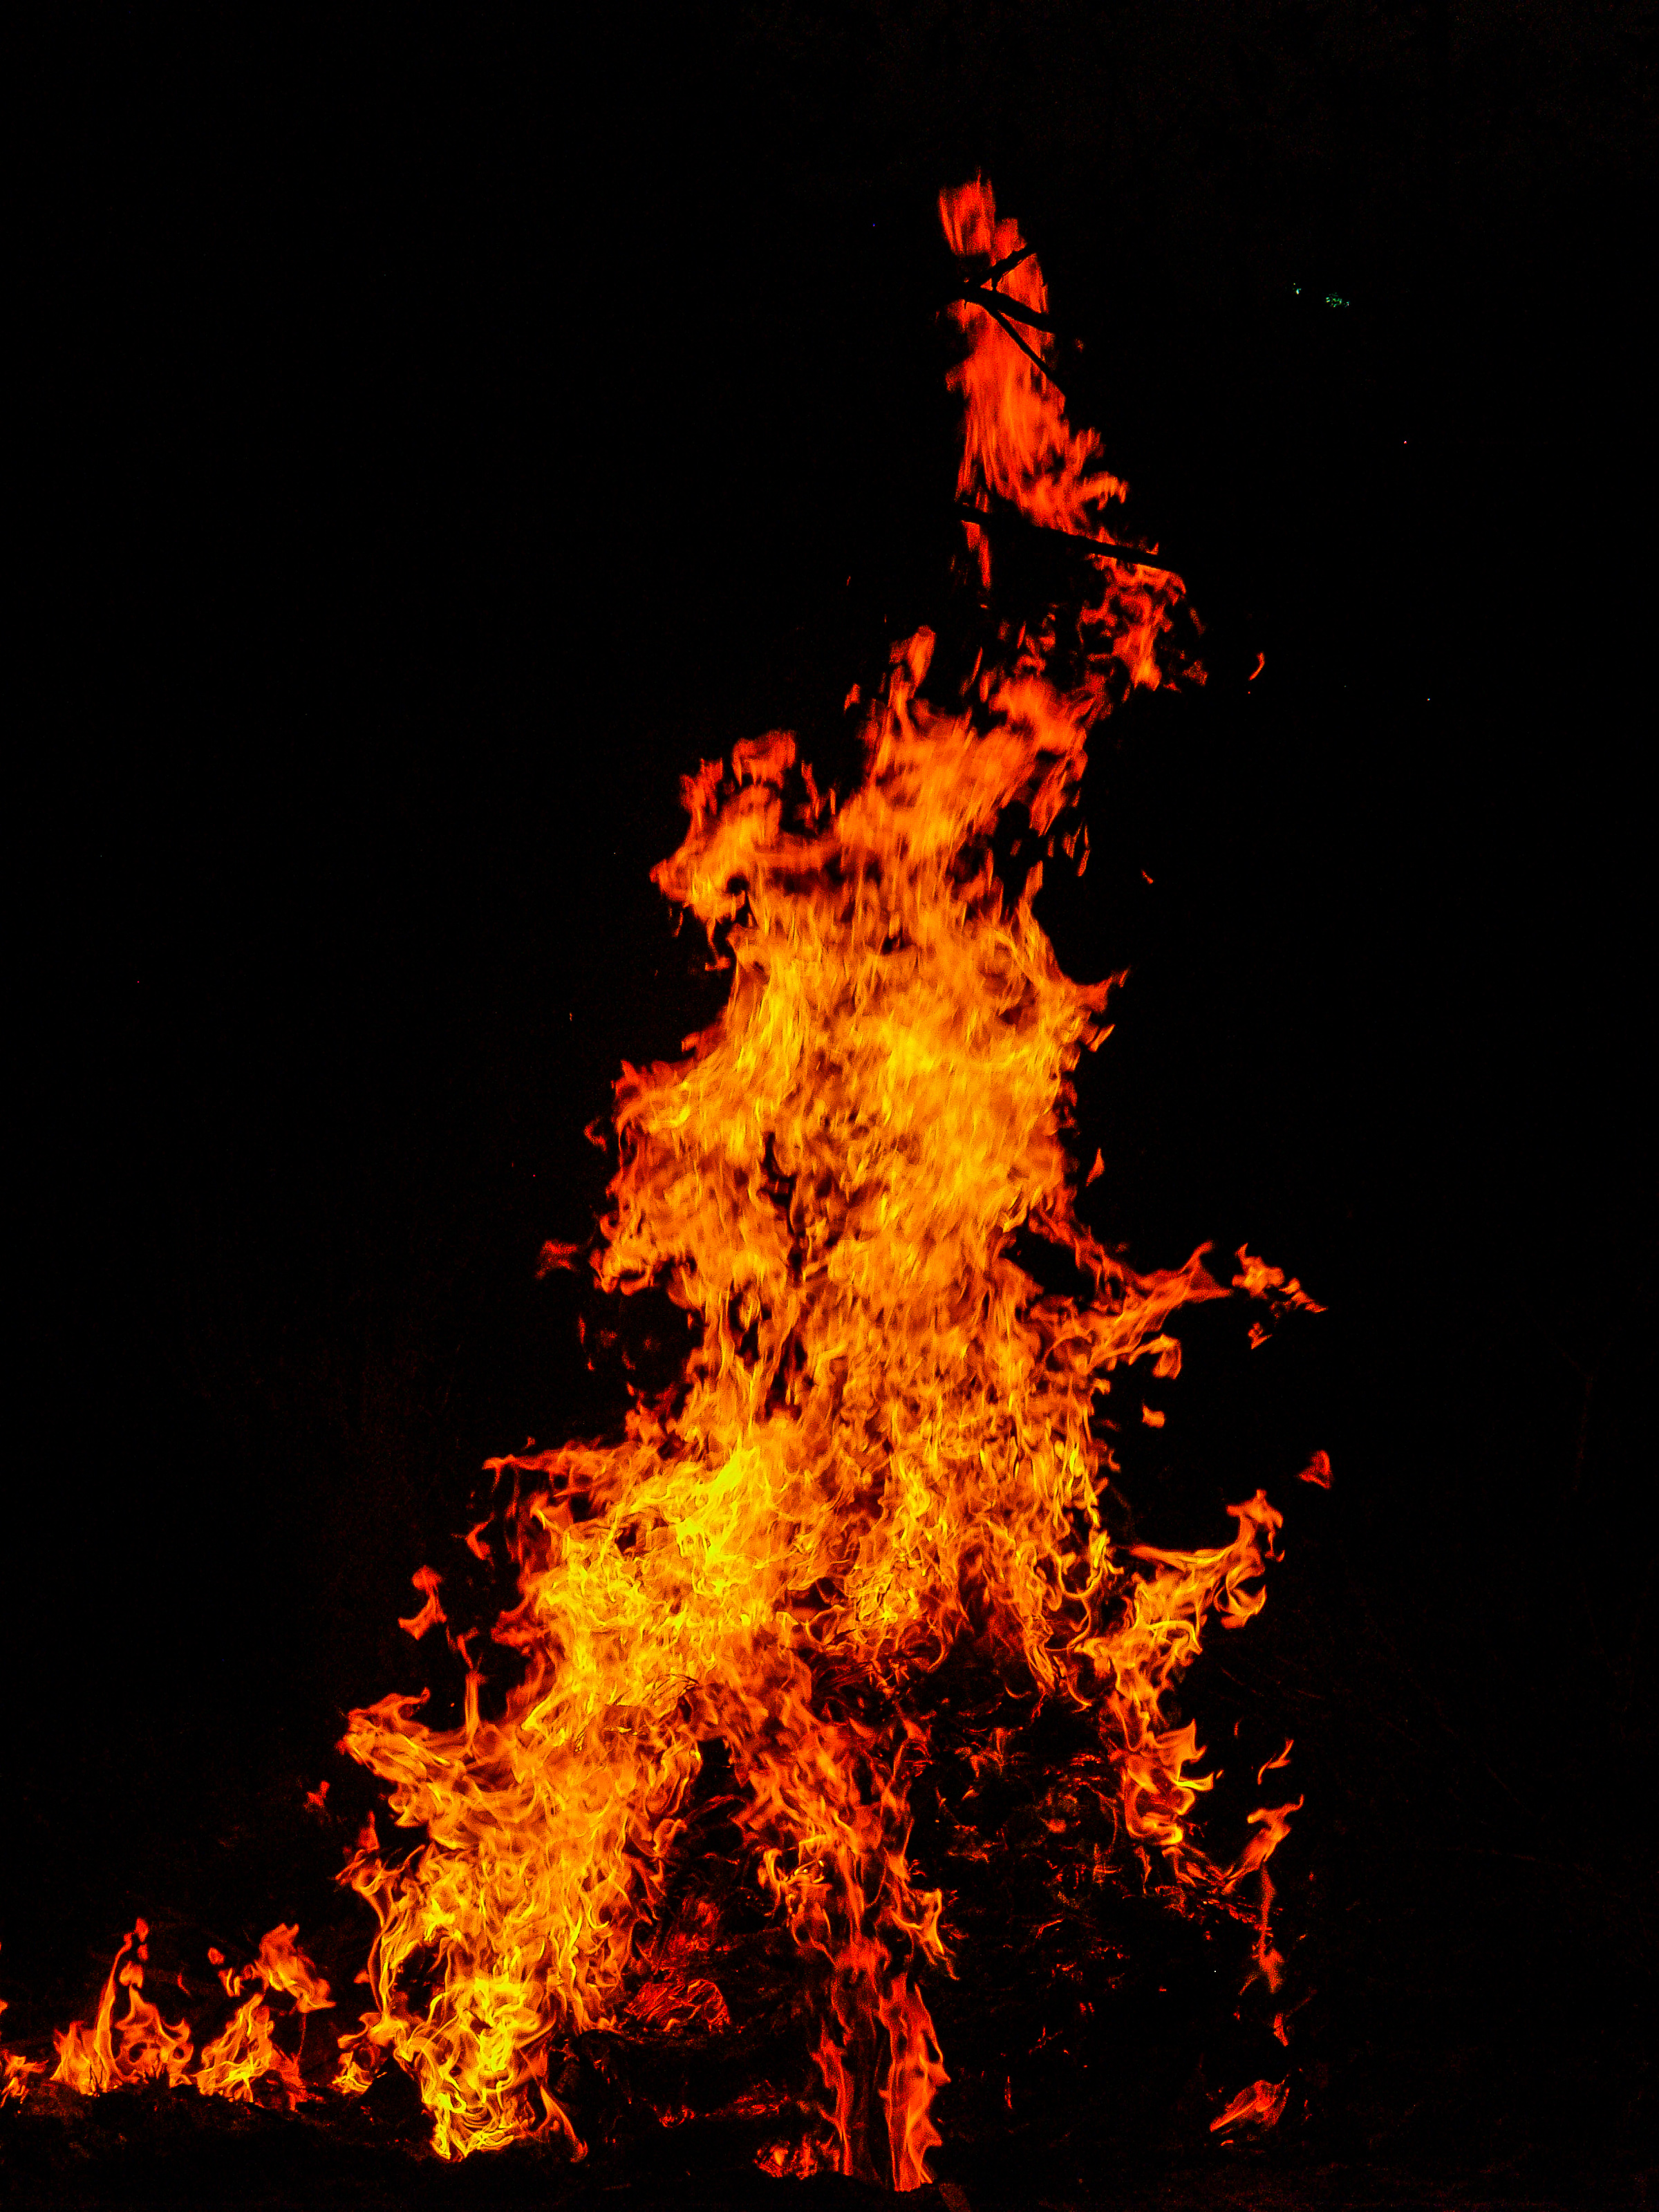
abstract, background, barbecue, black, blaze, blazing, bonfire, bright, burn, campfire, closeup, color, danger, dangerous, dark, design, detail, devil, element, energy, explosion, fiery, fire, fireplace, flame, flaming, flammable, frame, furnace, glow, heat, hell, hot, ignite, inferno, isolated, light, motion, night, orange, passion, pattern, power, red, smoke, sparks, texture, warm, yellow, geological phenomenon, event